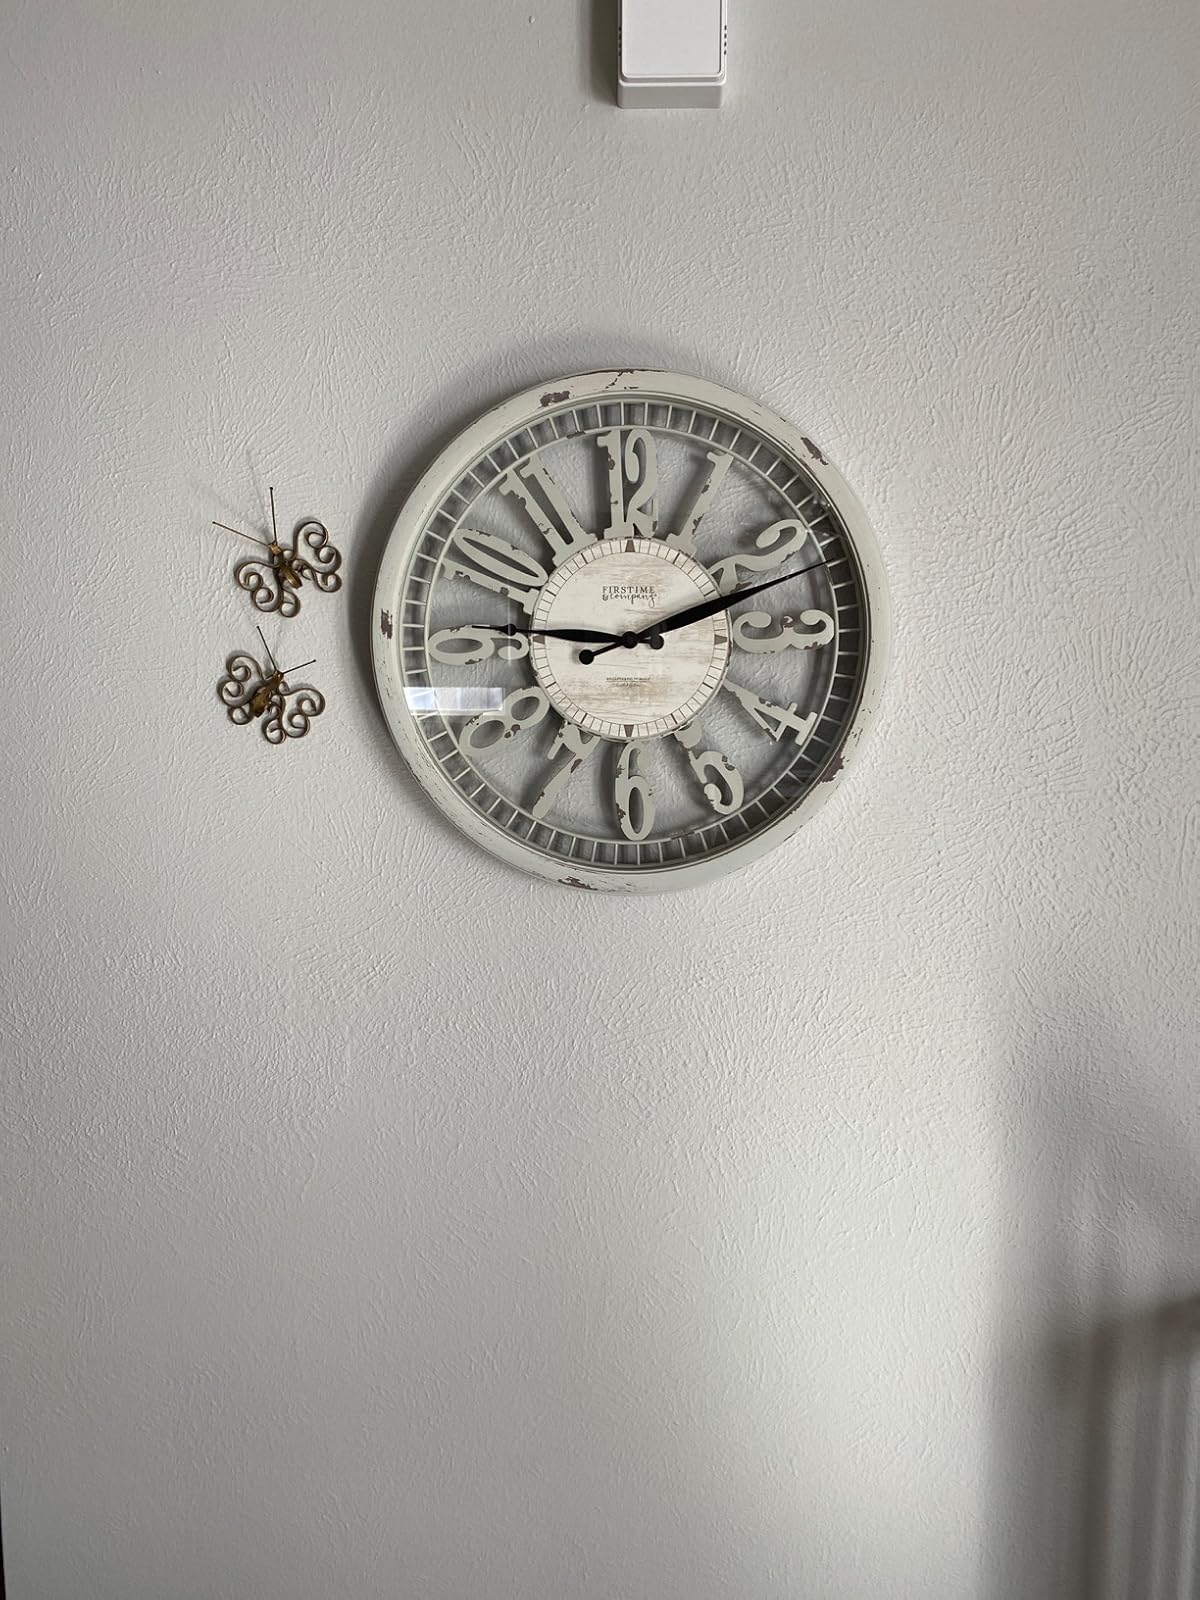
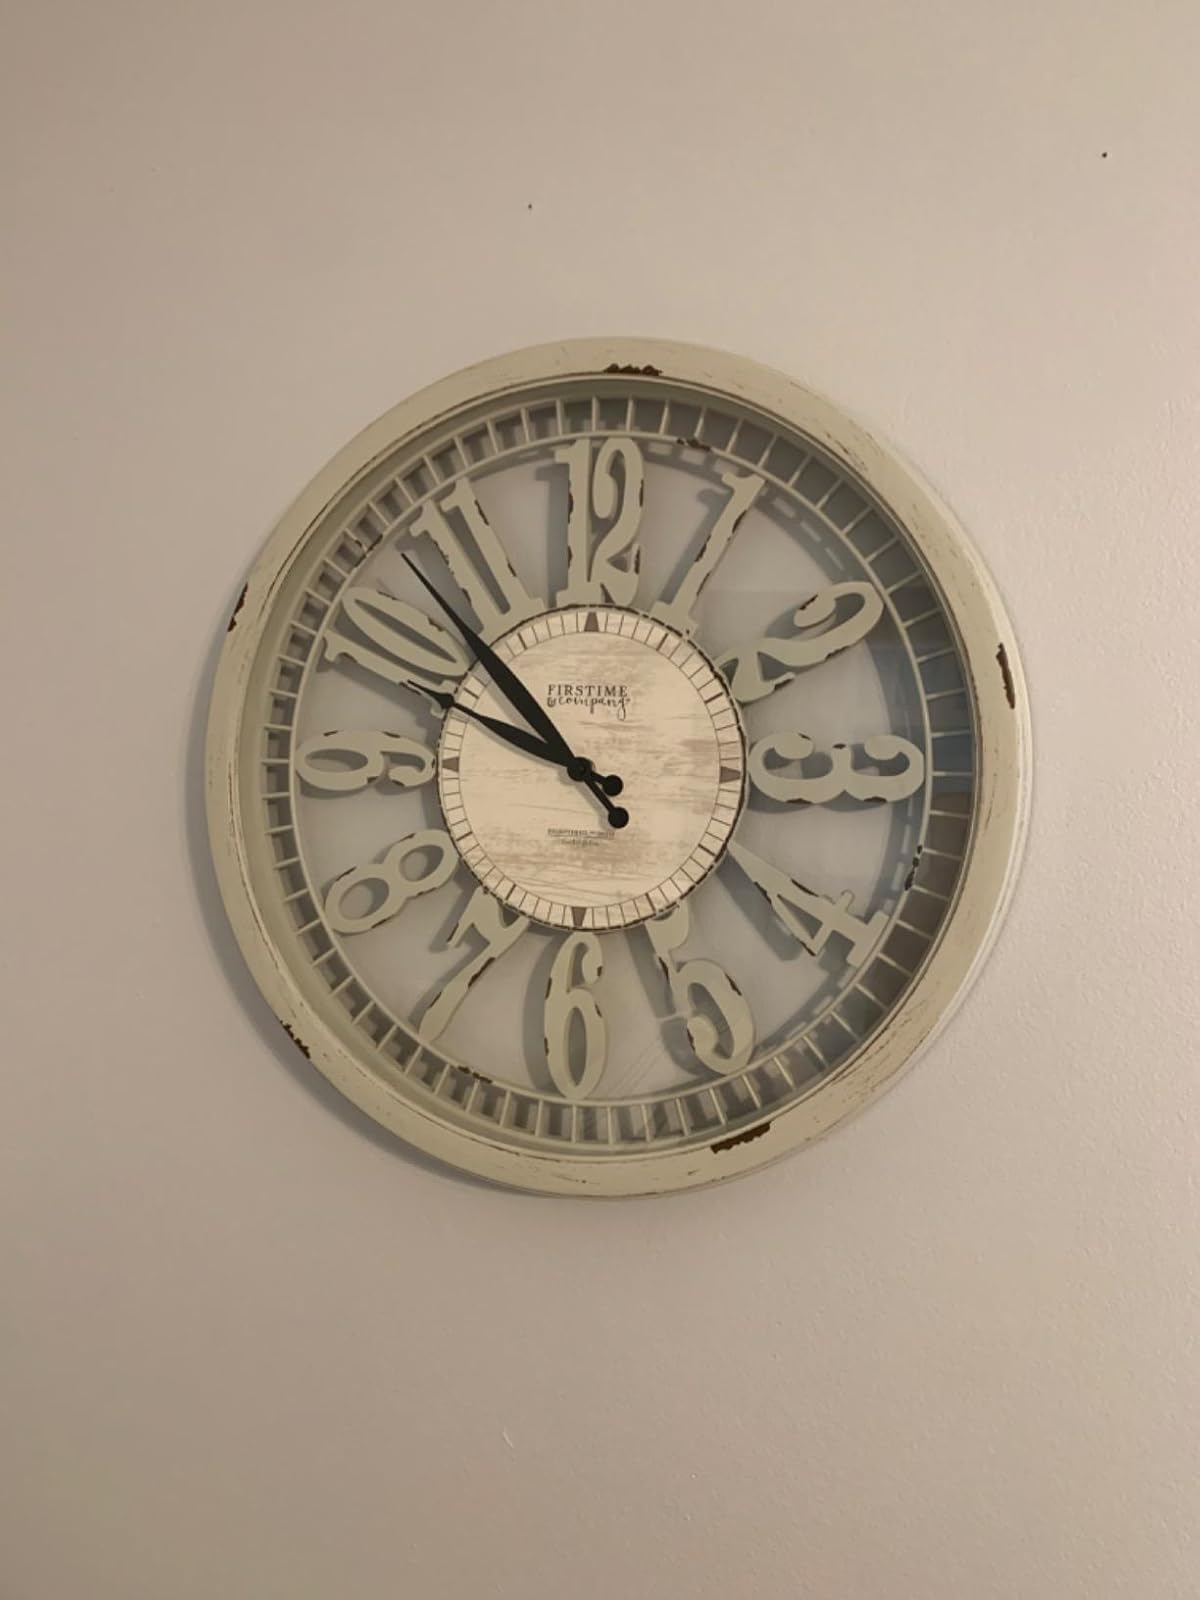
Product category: clock
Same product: yes